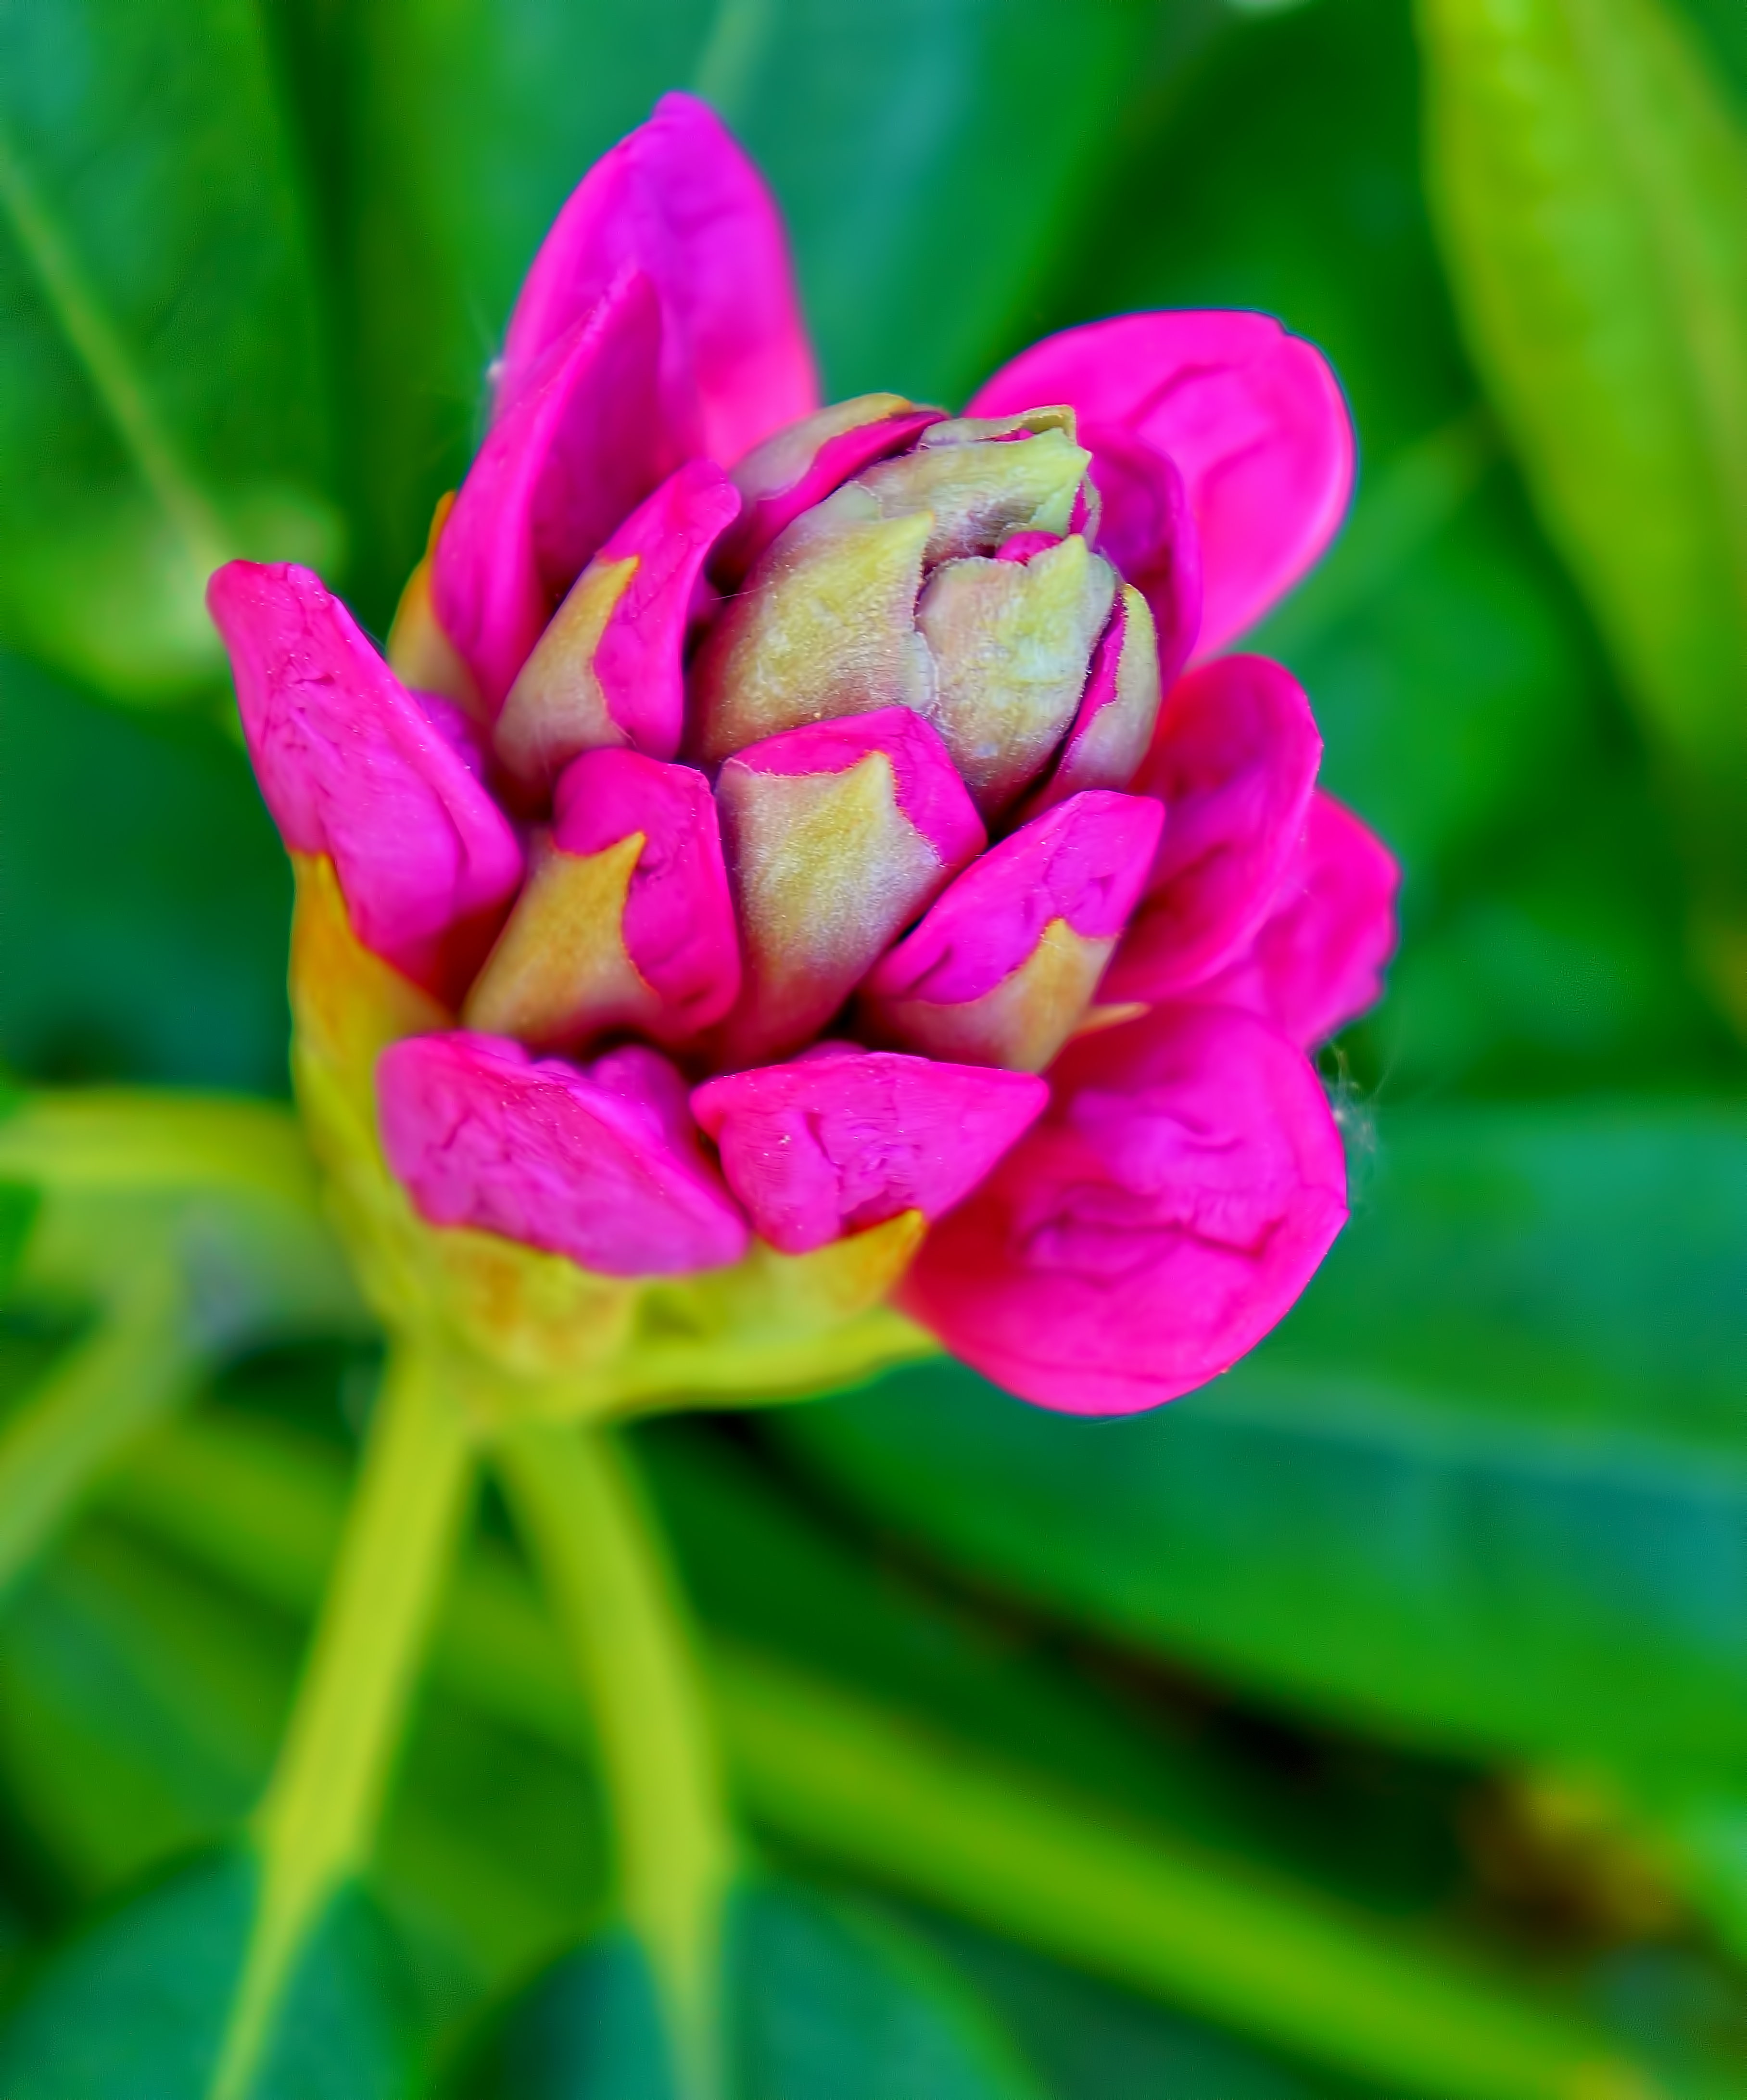
nature, blossom, plant, photography, leaf, flower, petal, green, botany, yellow, pink, flora, wildflower, close up, rhododendron, finland, helsinki, bud, opening, viikki, macro photography, flowering plant, plant stem, land plant